Chevrolet Caprice

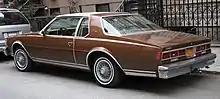
1979 Caprice Classic Landau coupe

"Landau" model was also introduced in 1975, and was primarily an appearance package. Carried over unchanged into 1976, the Landau featured a choice of special paint colors, sports-styled dual remote outside rear-view mirrors, color-keyed wheel covers, a landau vinyl roof (with chrome band across the roof), a vinyl bodyside molding insert, and pinstriping. Inside there were color-keyed seat belts and floor mats. Fender and dashboard emblems rounded out the package. With minor changes, the Landau model would be carried over into the 1977 generation coupe models.